Robert B. Williams (actor)

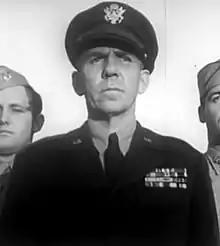
Williams in "The Lady Says No" (1952)

Robert B. Williams (September 23, 1904 – June 17, 1978) was an American character actor from the 1940s through the 1970s. During his 37-year career, he appeared in over 150 feature films, as well as numerous film shorts, television films, and television shows. He did not break into the film business until he was in his 30s.